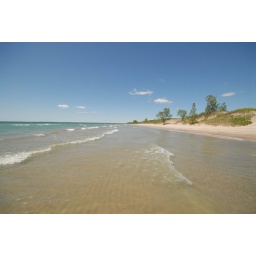
This is the beautiful beach in the West Lakesector of Sandbanks Provincial Park. Thisphoto looking north on the lake Ontario side.